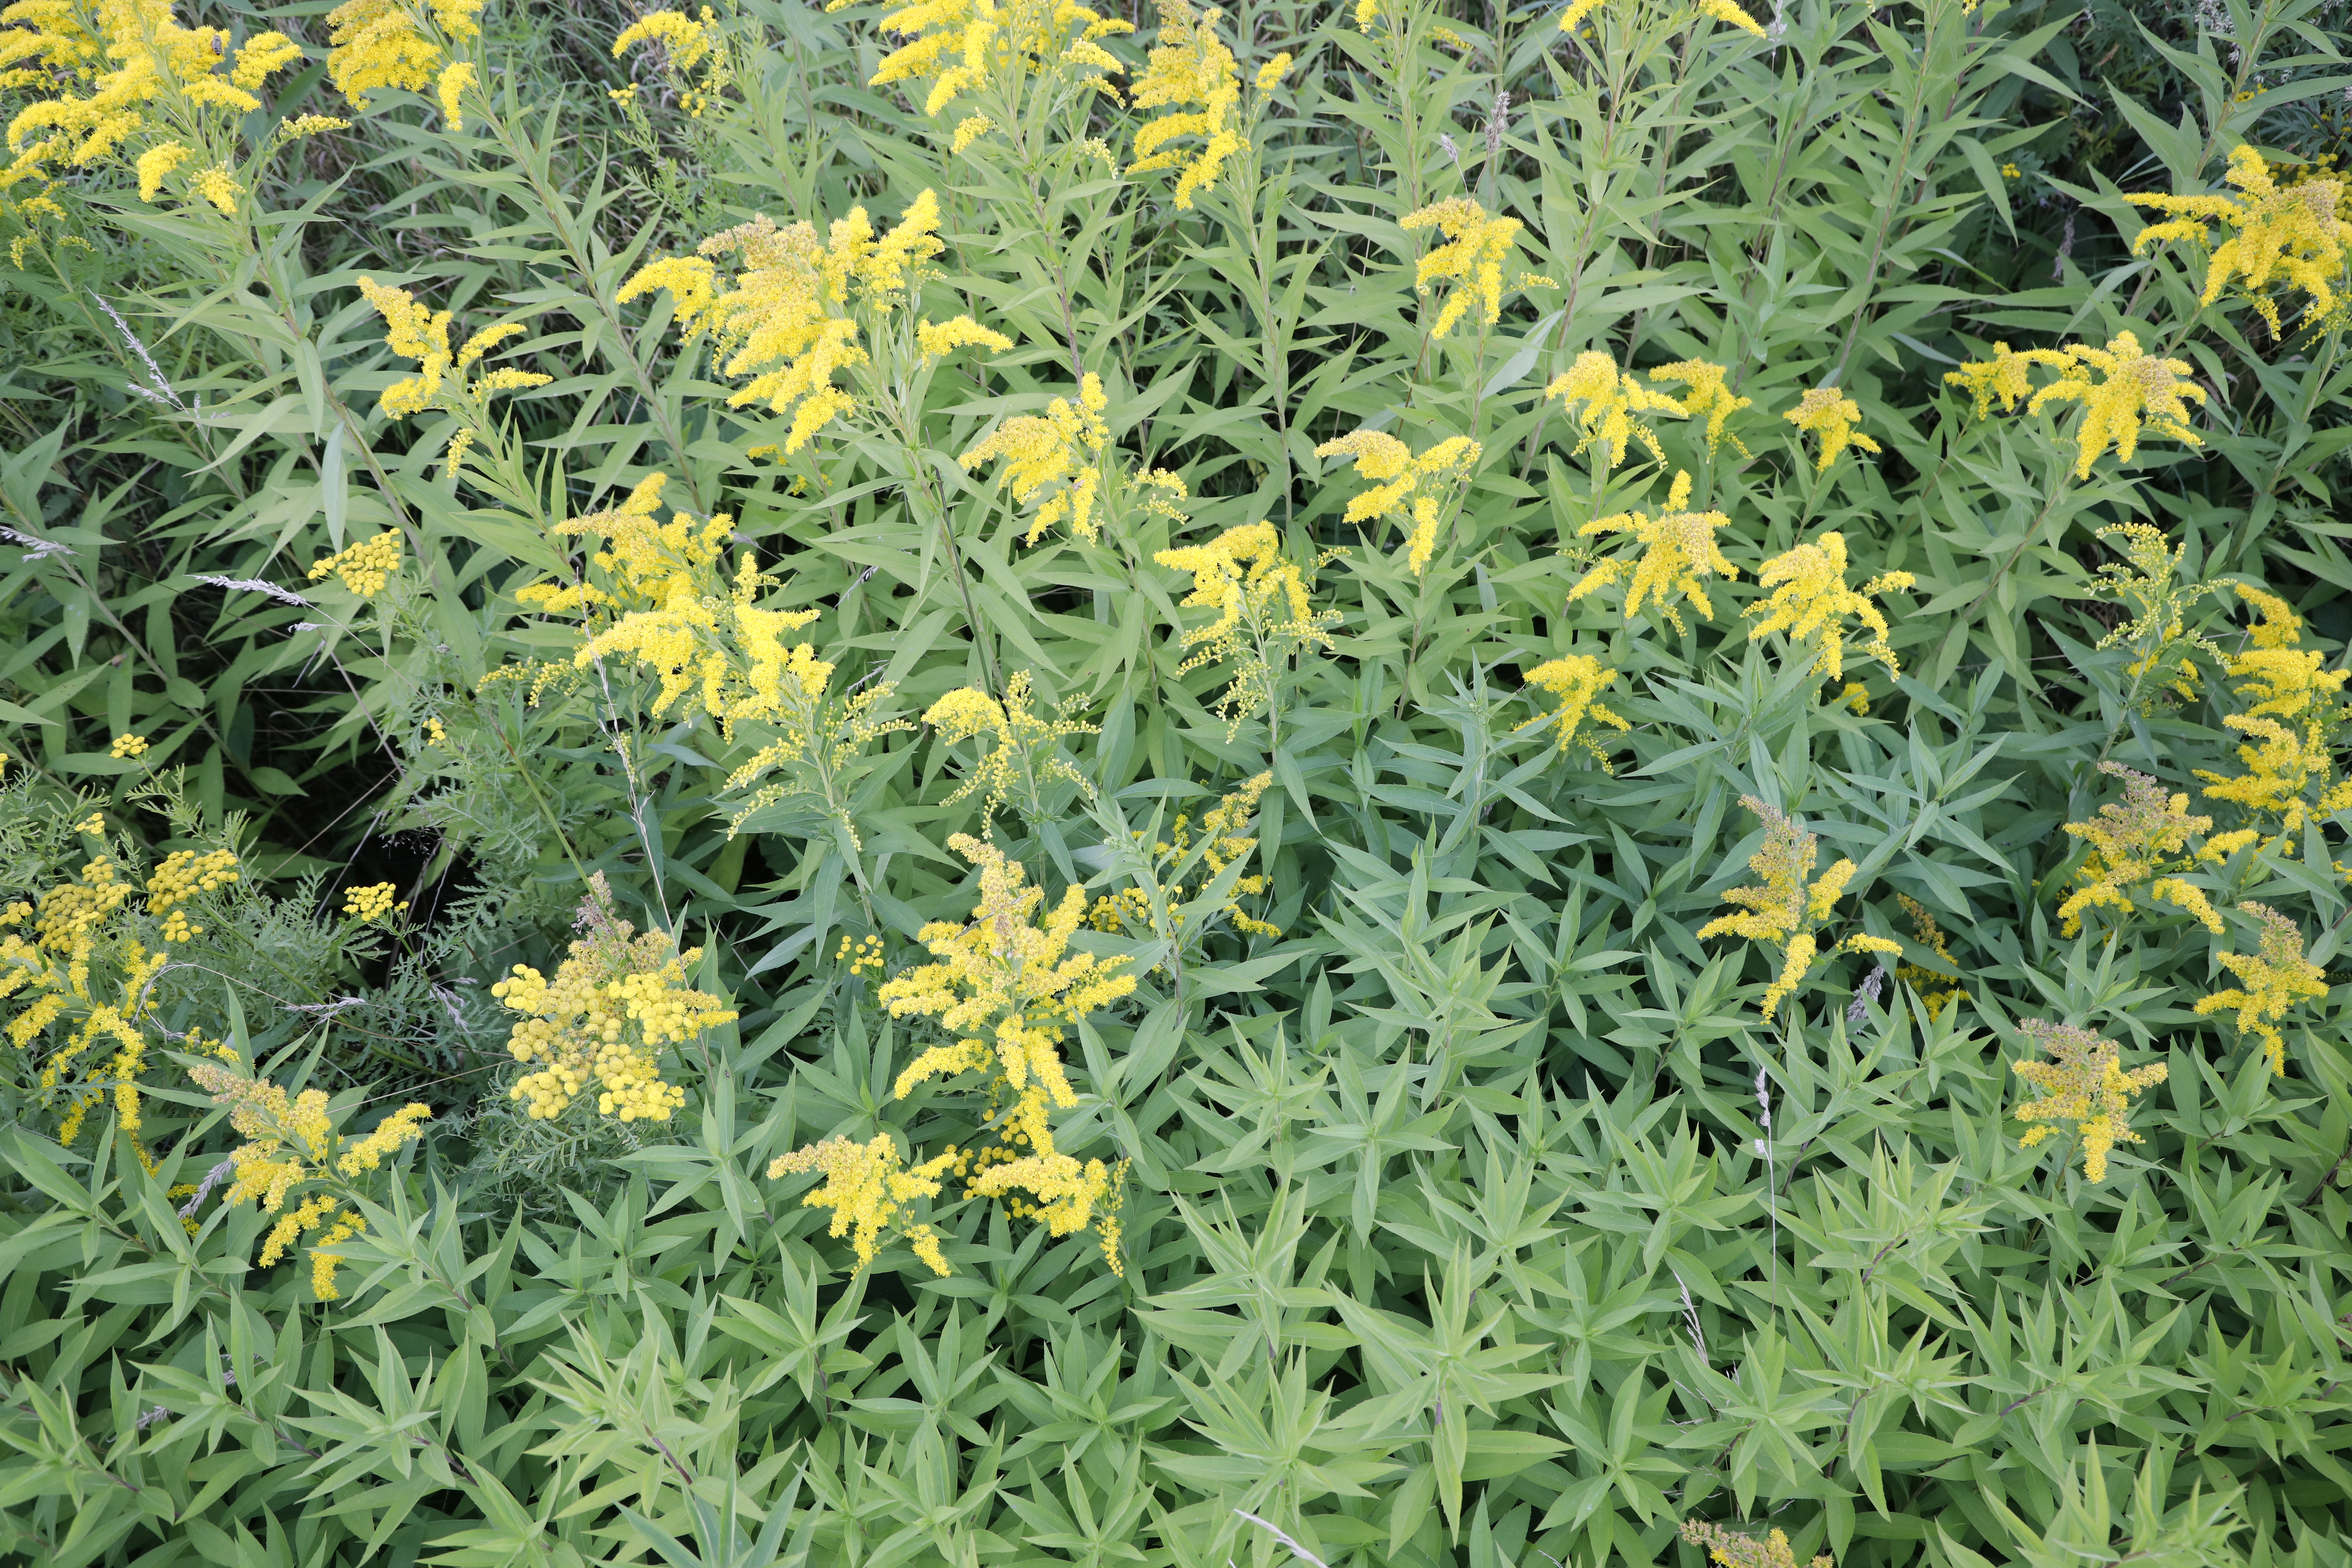
Plant species: Solidago gigantea, Tanacetum vulgare